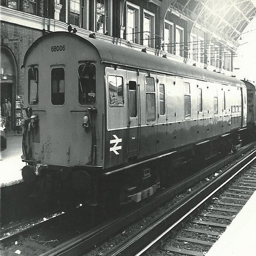
Train resting on the tracks in front of the depot.
A black and white photo shows an old train on the tracks
a black and white photo of a train at a station and train tracks
A black and white photo of a train
A train waiting for its passengers to board.